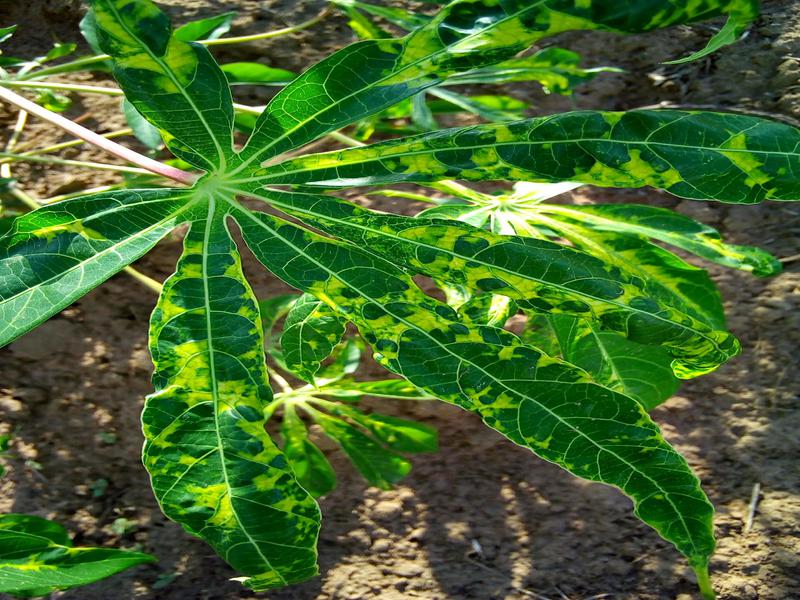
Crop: cassava
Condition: mosaic_disease